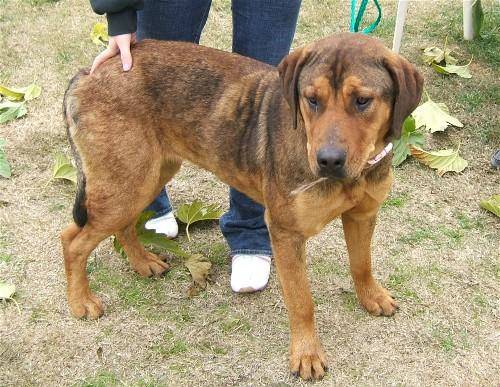
Label: dog